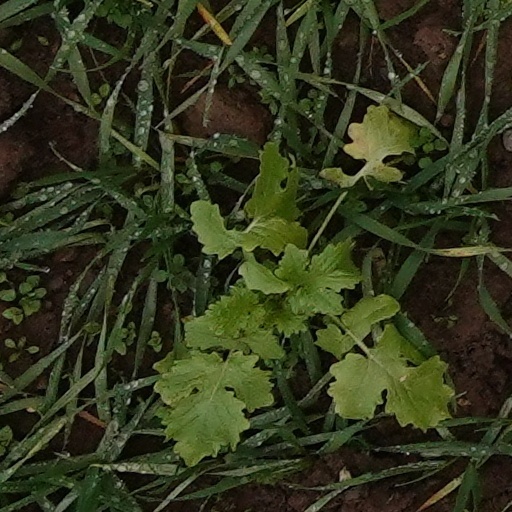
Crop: wheat